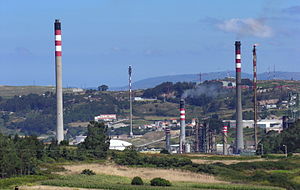
IBEX 35 / Virksomhederne
Repsol YPF raffinaderi i A Coruña.
IBEX 35 er et aktieindeks for Bolsa de Madrid. Aktieindekset er opstartet i 1992 og administreres og beregnes af Sociedad de Bolsas, et datterselskab til Bolsas y Mercados Españoles, som driver Spaniens aktiemarked. Det er et vægtet aktieindeks ud fra aktiernes markedsværdi og aktieindekset består af de 35 mest likvide aktier, der handles i Bolsa de Madrid General Index. Opgørelsen foretages to gange årligt.